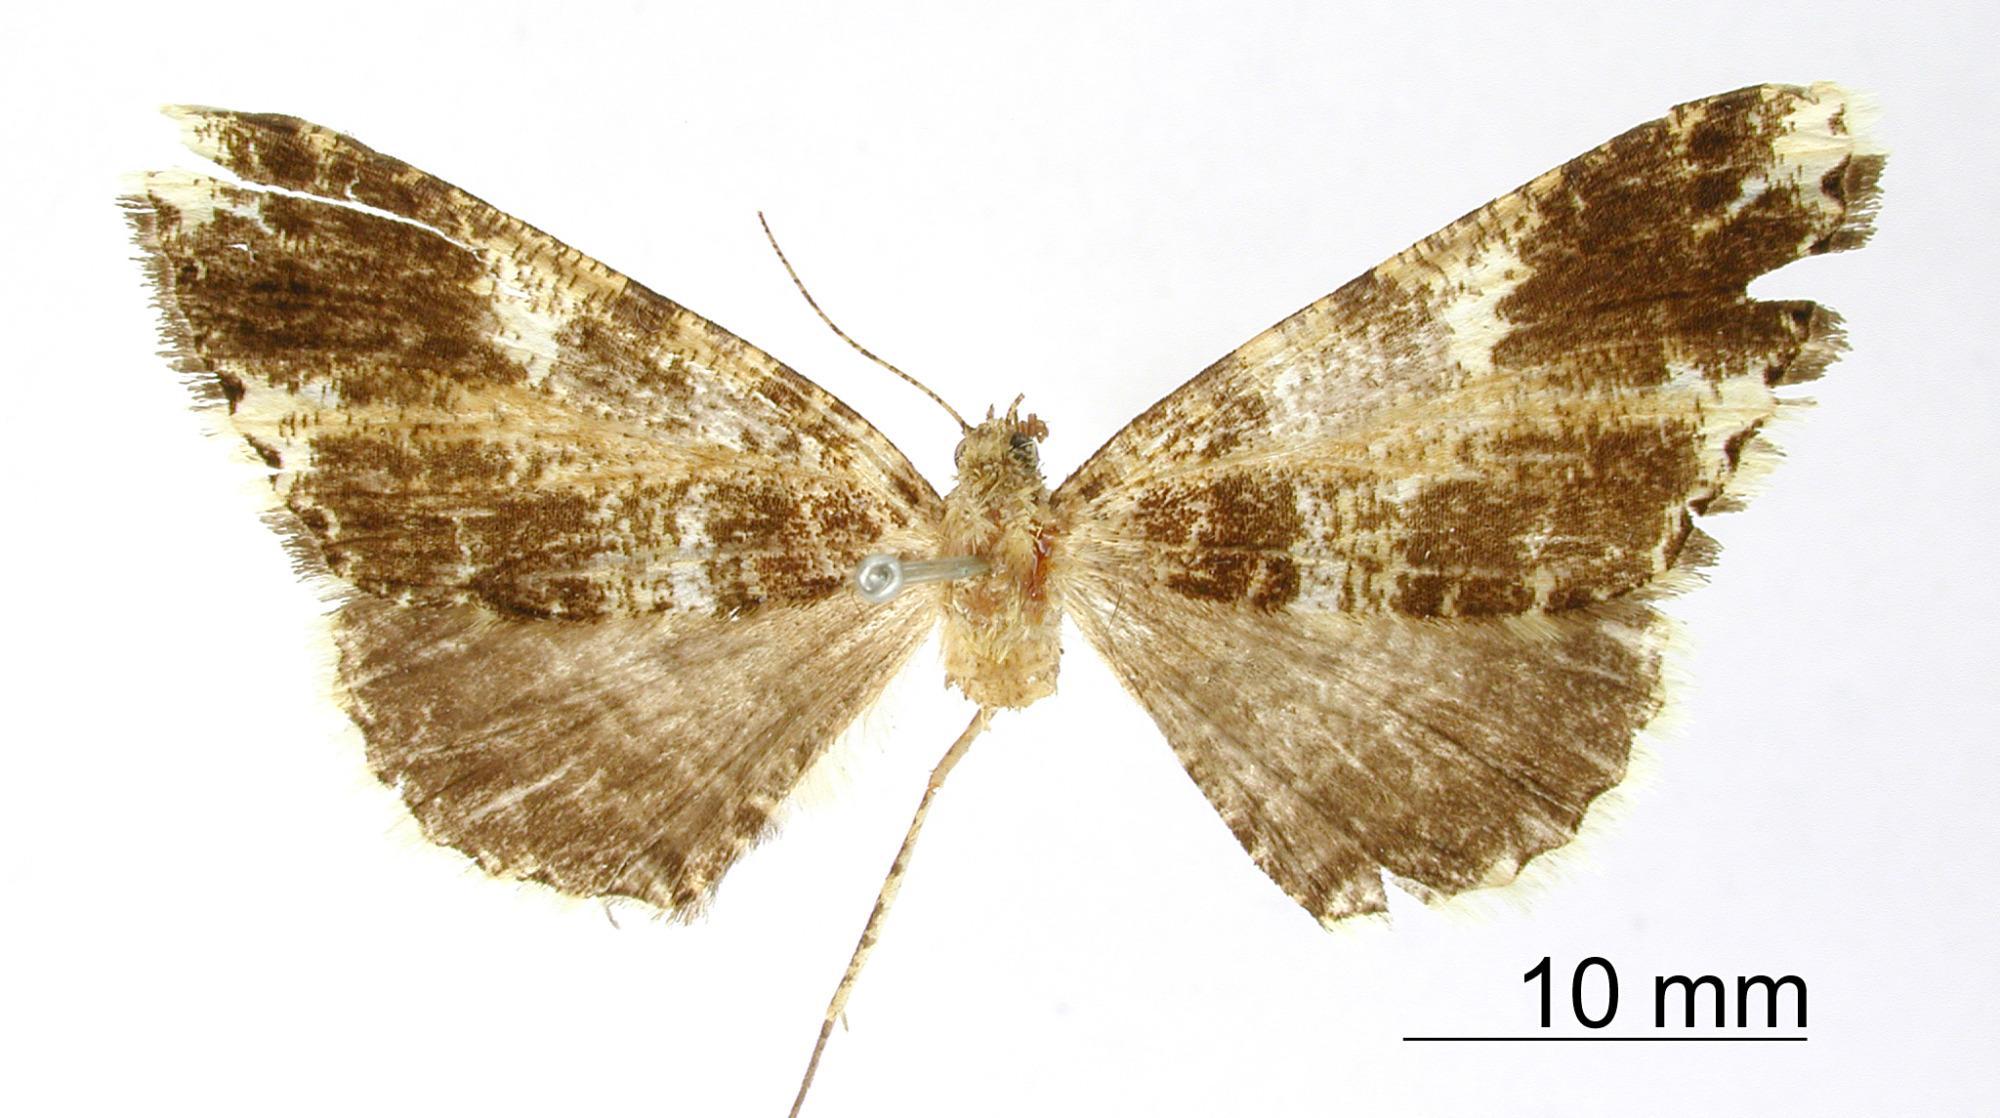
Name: Melanolophia funebris
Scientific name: Melanolophia funebris Schaus, 1912
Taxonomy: Animalia, Arthropoda, Insecta, Lepidoptera, Geometridae, Ennominae
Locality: Juan Vinas, Costa Rica, Costa Rica